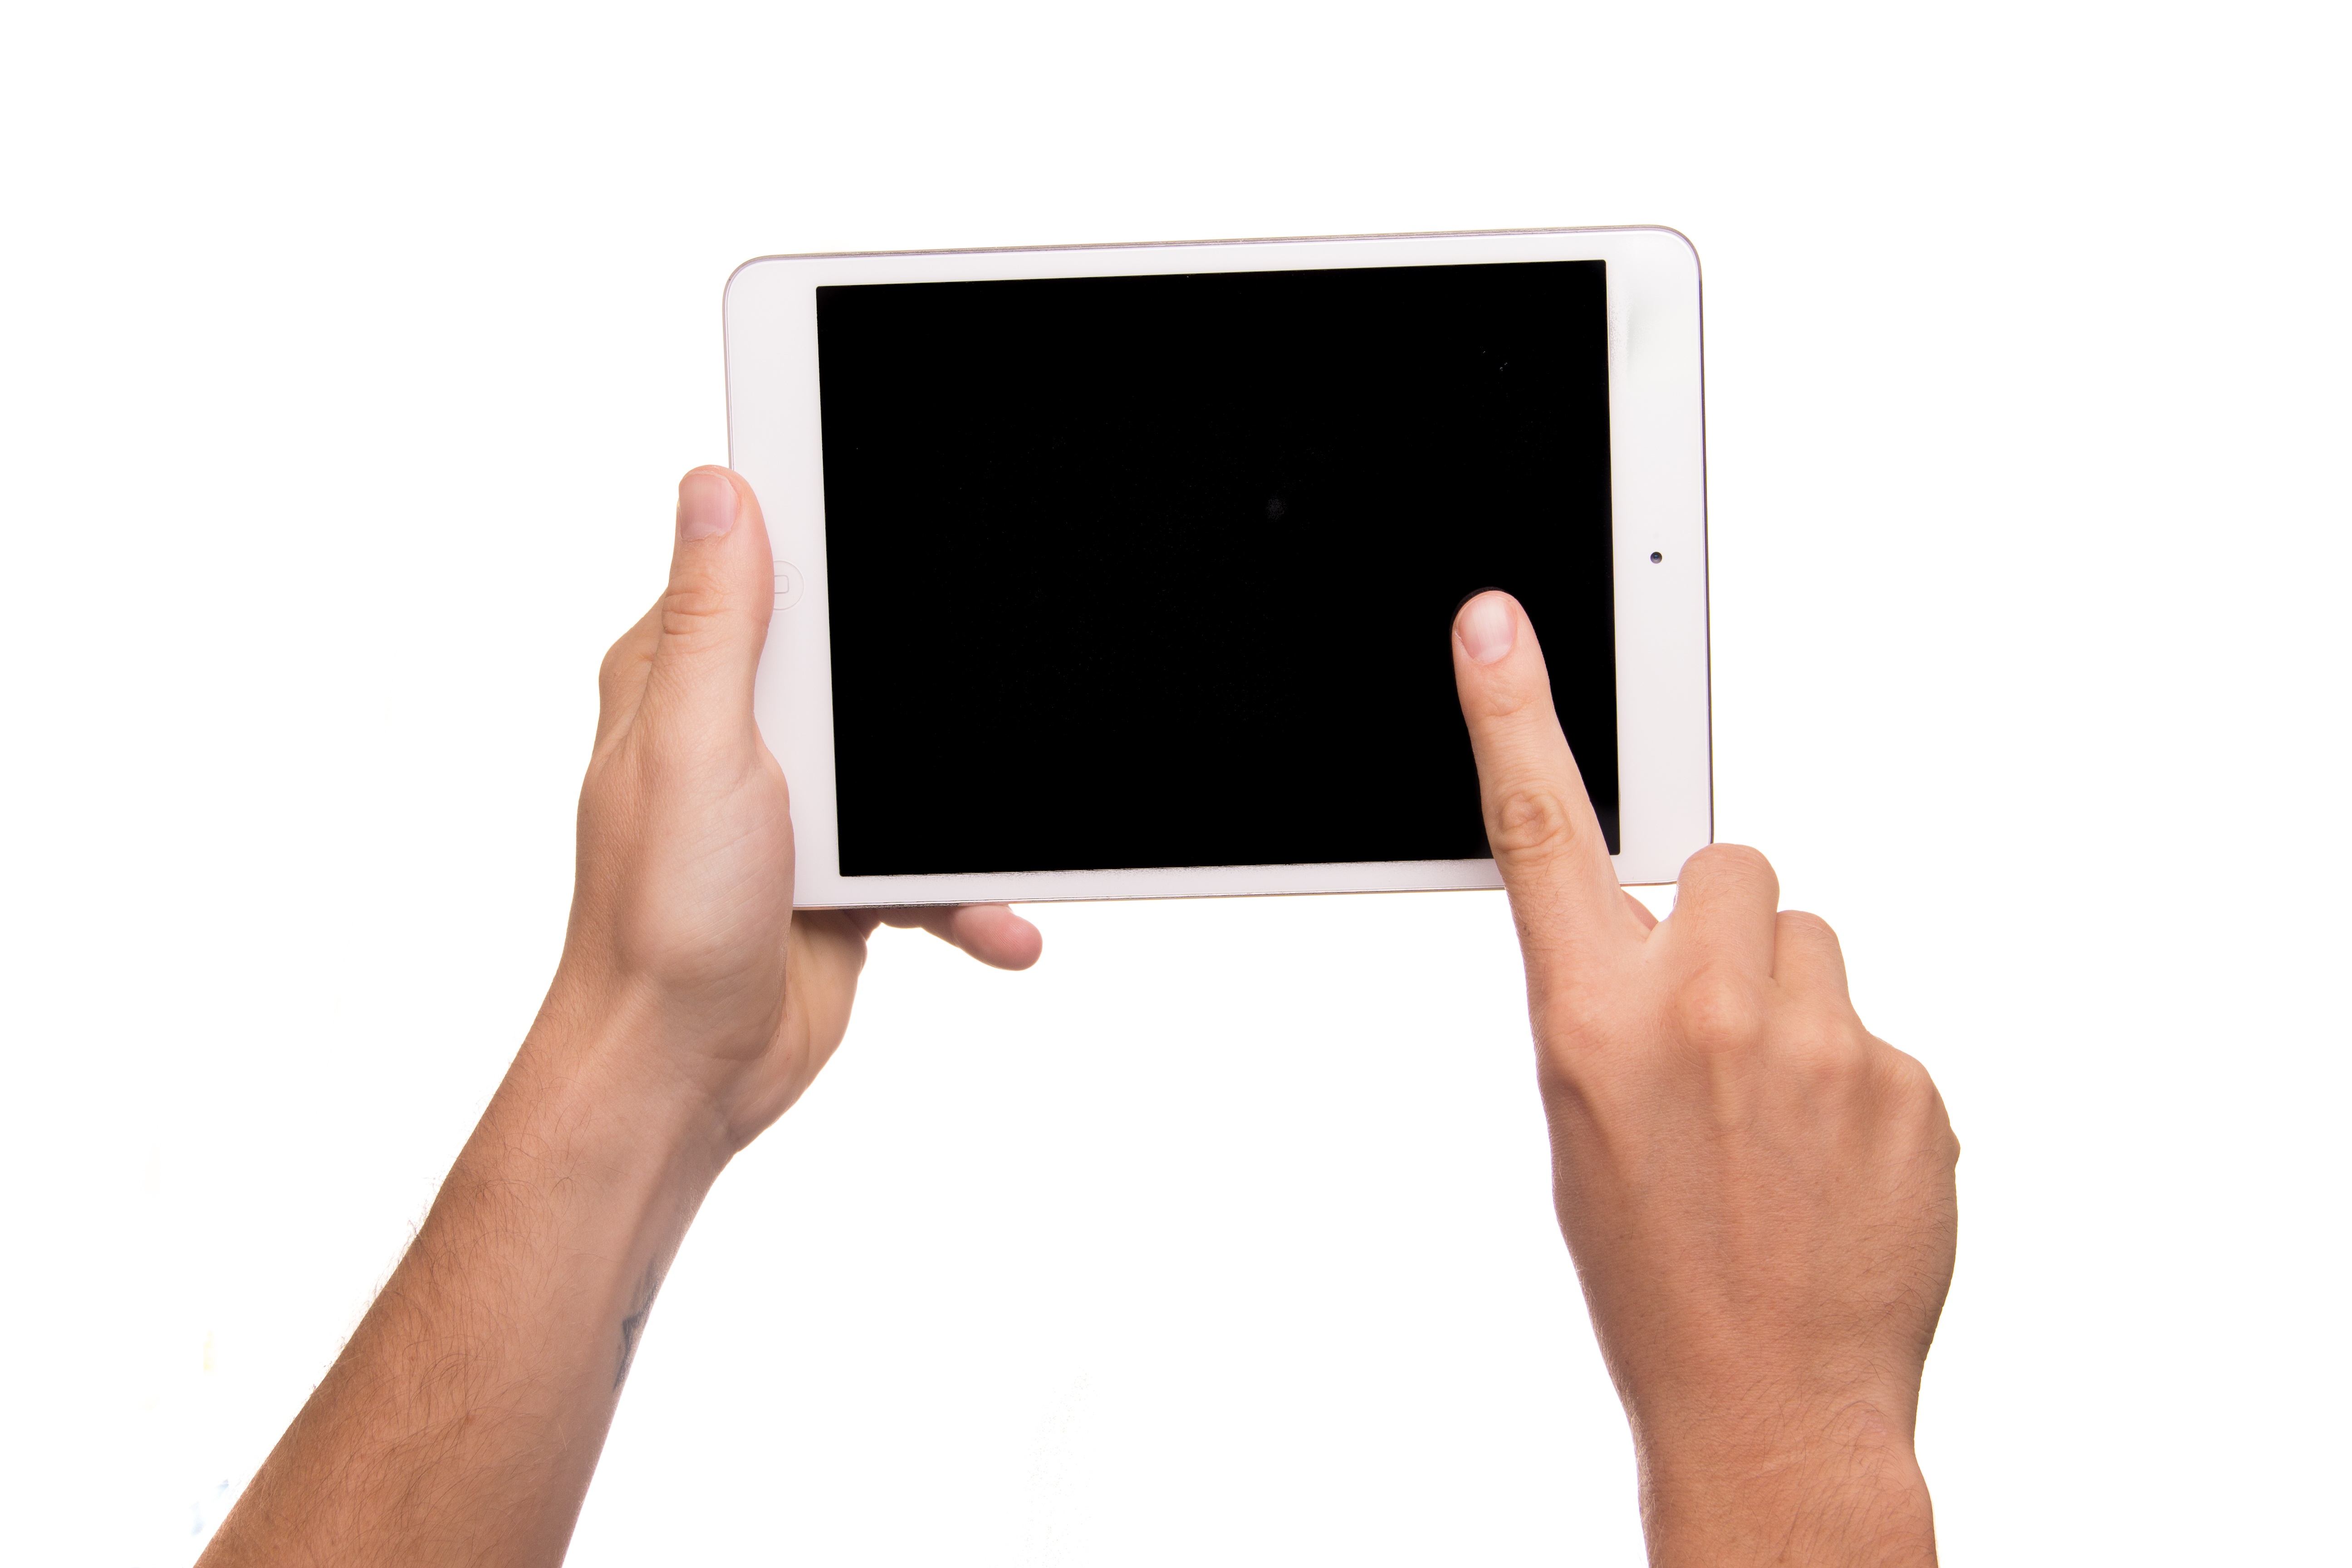
smartphone, hand, screen, typing, read, ipad, technology, internet, touch, finger, tablet, communication, gadget, point, mobile phone, modern, device, product, electronics, digital, information, connection, contact, input, multimedia, data, designate, tablet computer, swipe, electronic device